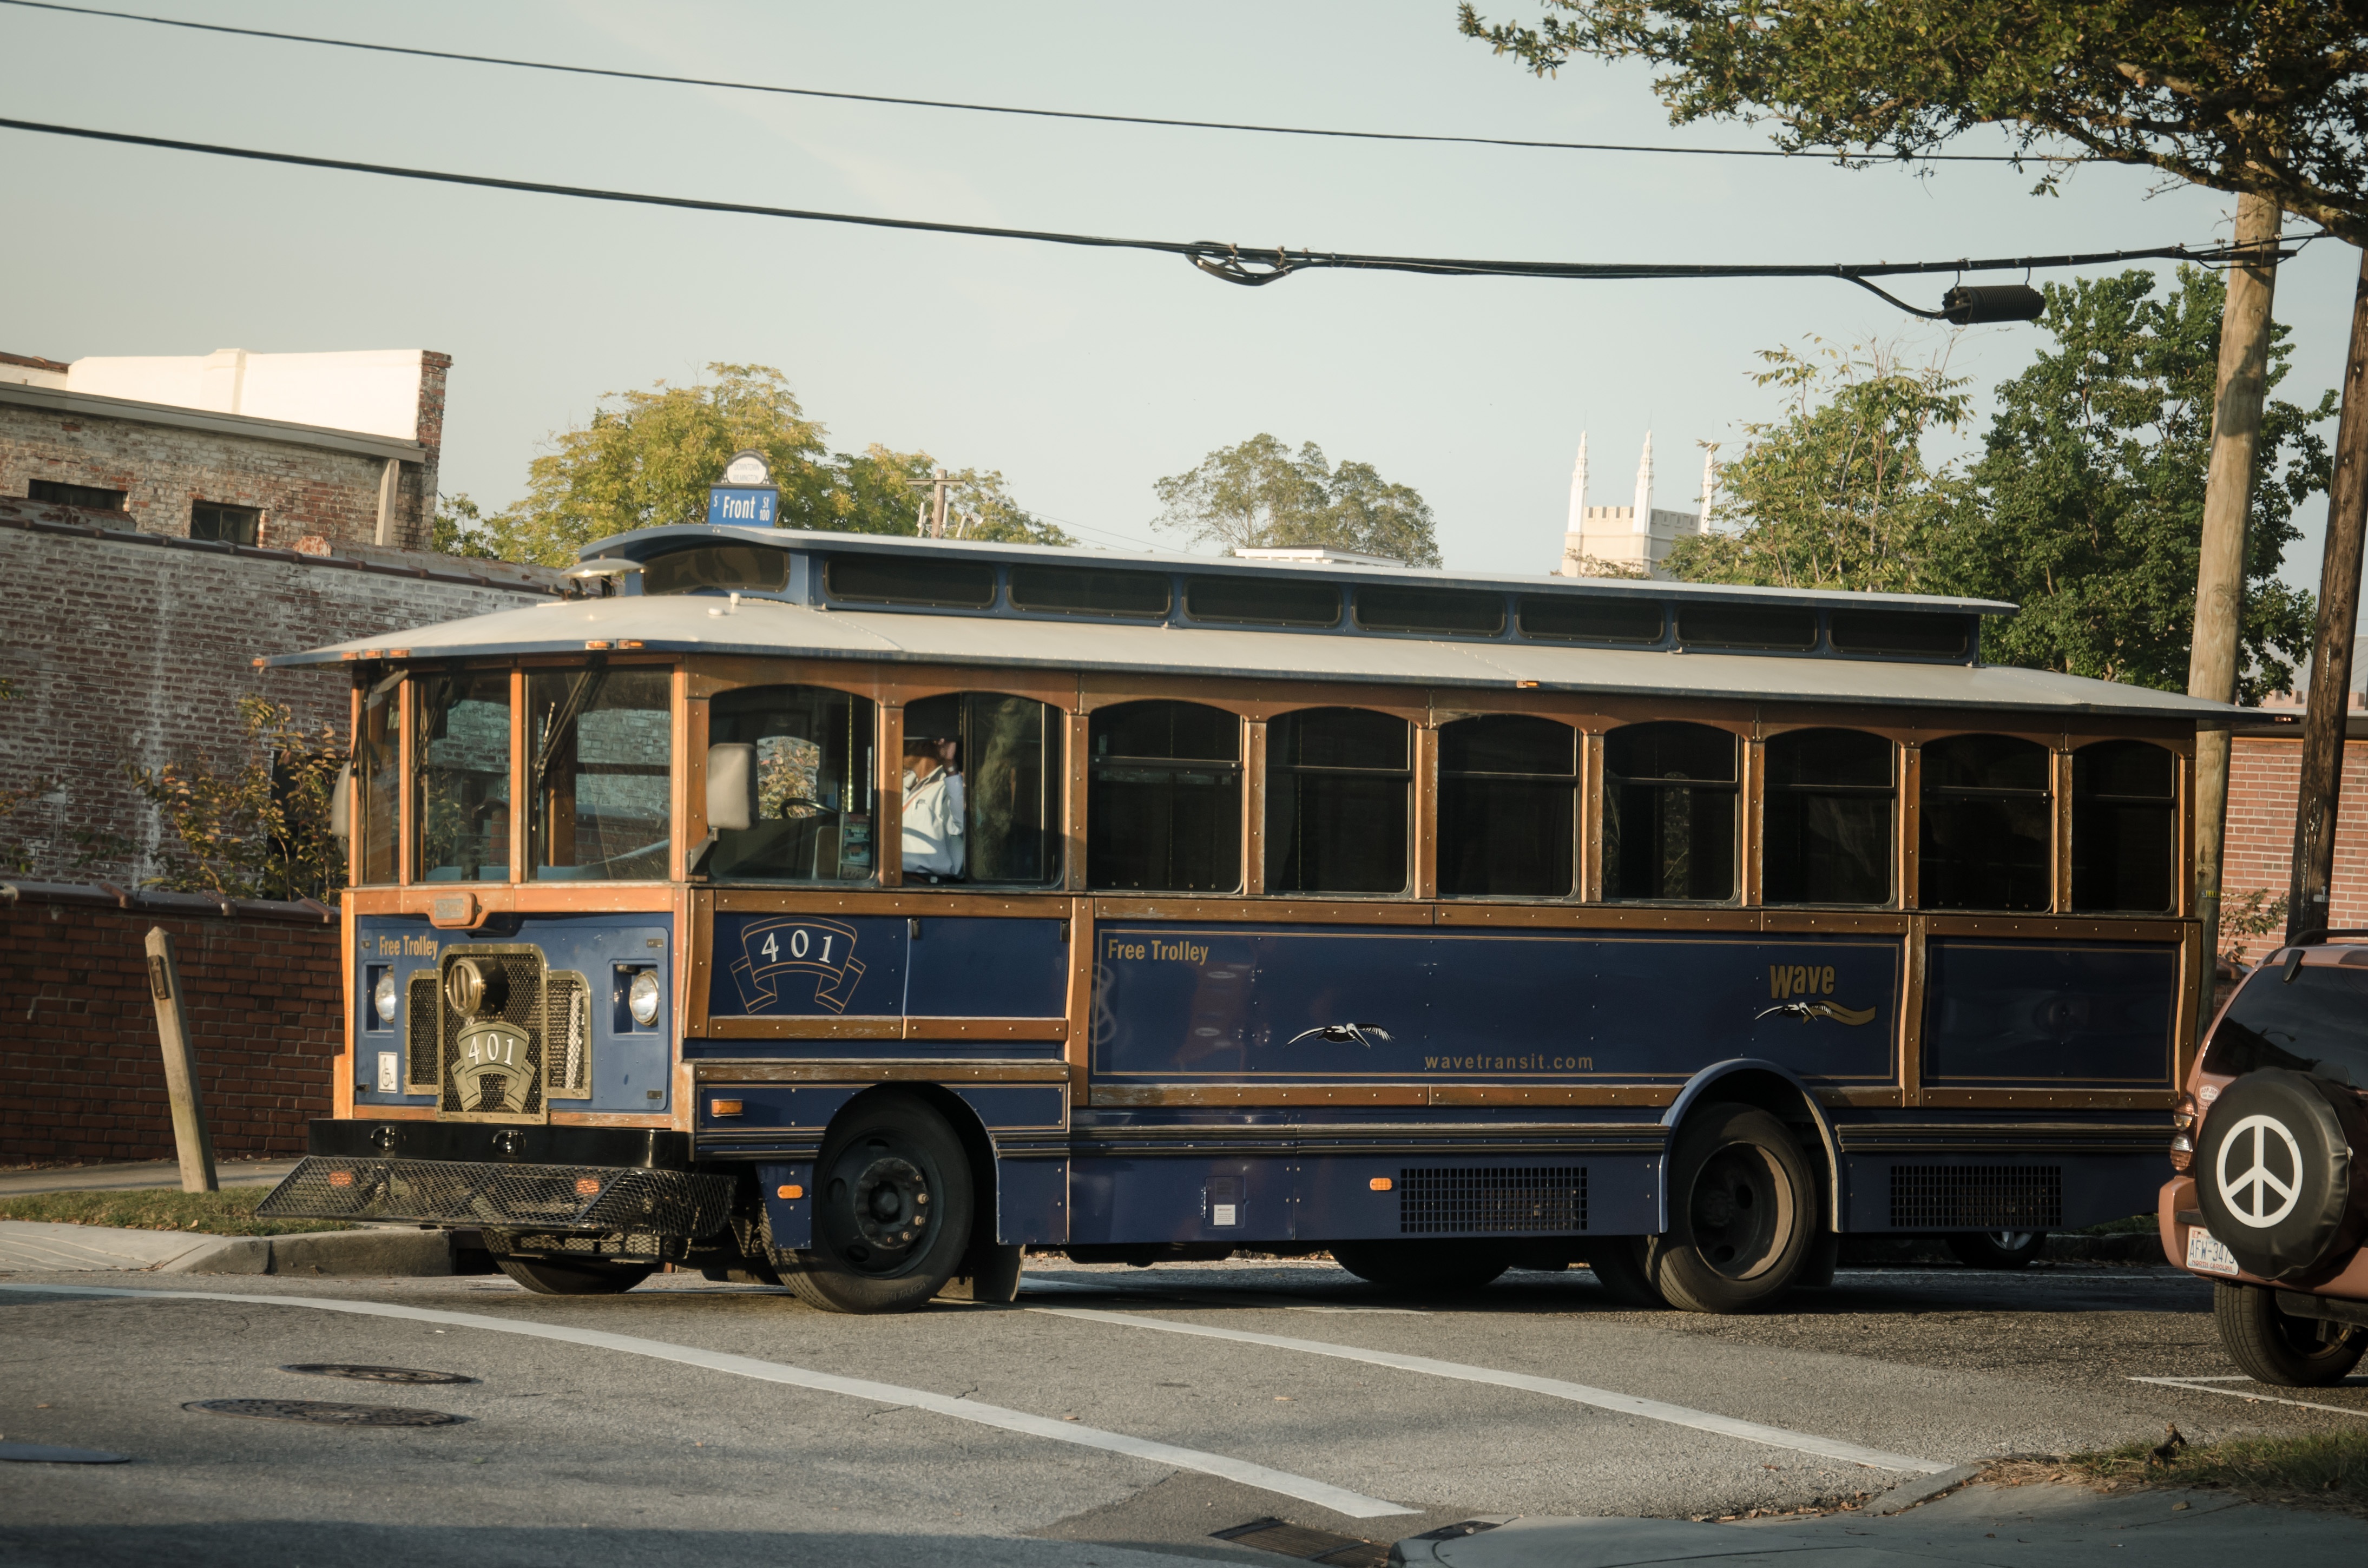
old, trolley, transport, vehicle, usa, public transport, bus, oldtimer, trolleybus, land vehicle, mode of transport, wilmington